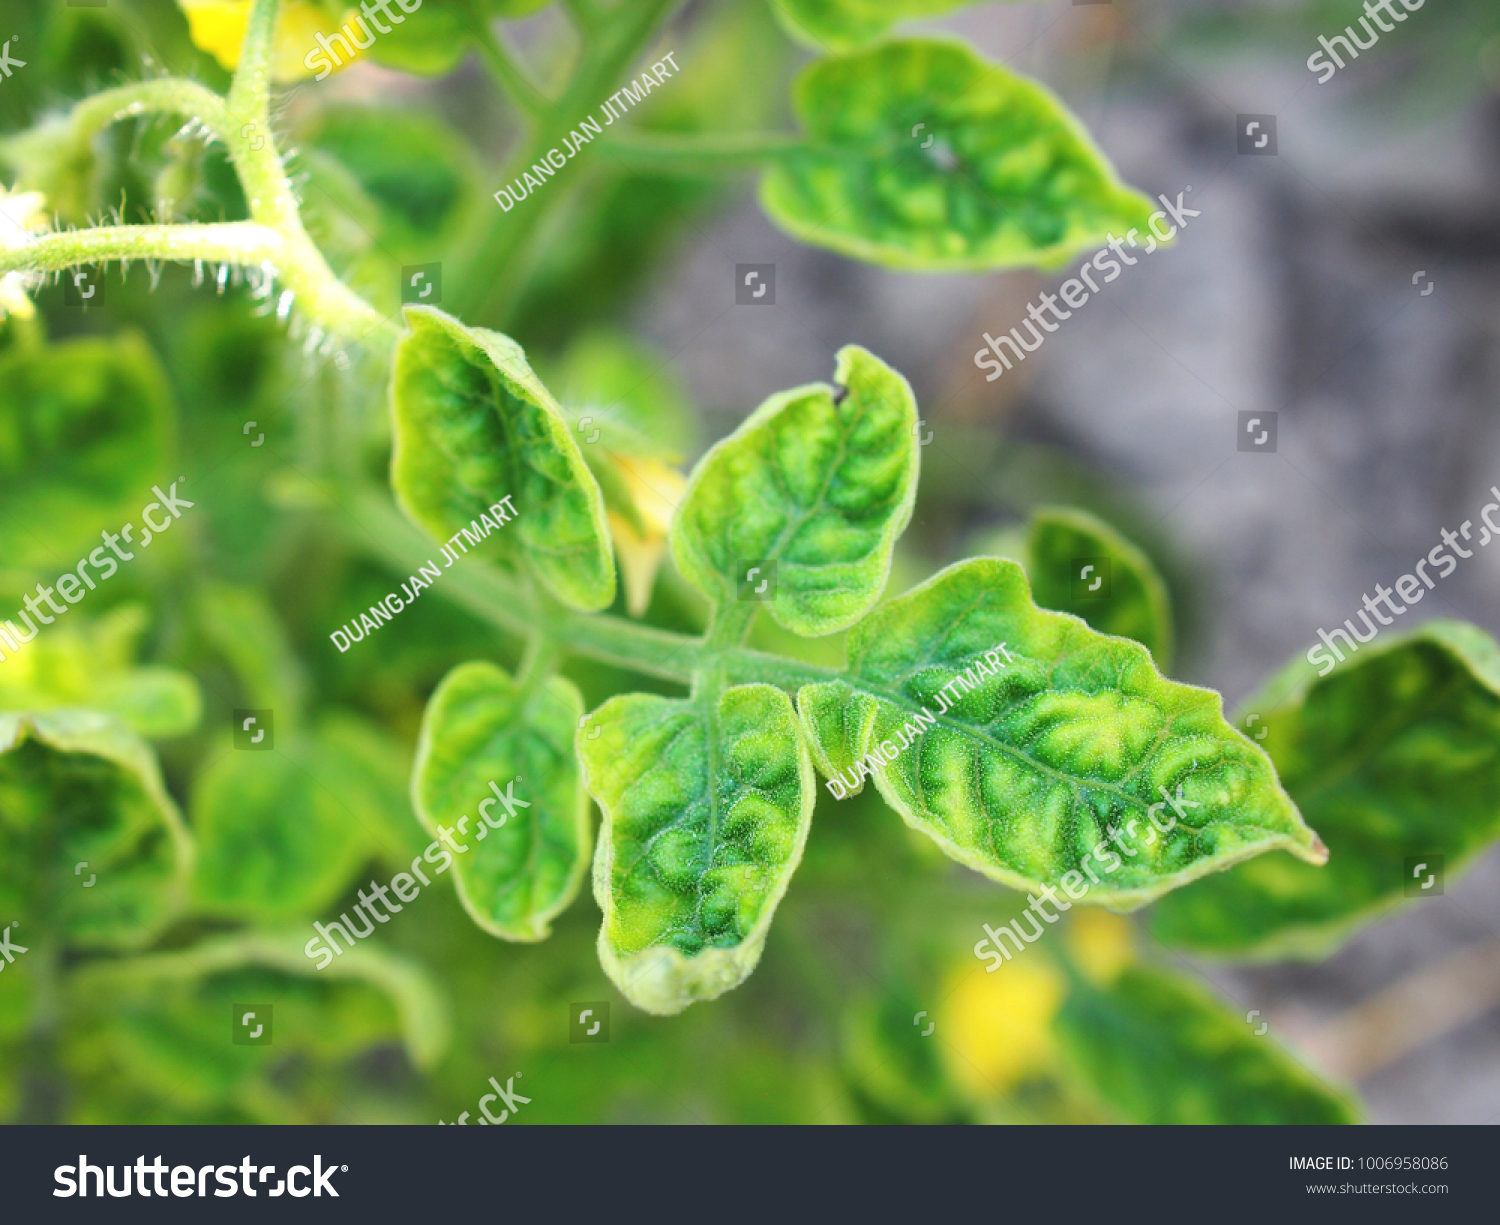
Plant: Tomato
Disease: tomato yellow leaf curl virus